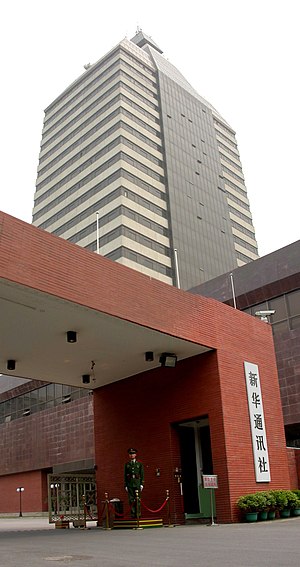
Xinhua
Indgangen til Xinhuas hovedkontor i Beijing.
Xinhua er et nyhedsbureau for regeringen i Folkerepublikken Kina og det største af landets to nyhedsbureauer. Den anden er 中国新闻社 / 中國新聞社 Zhōngguó xīnwén shè China News Service. Xinhua blev grundlagt i 1931 og har hovedsæde i Beijing.